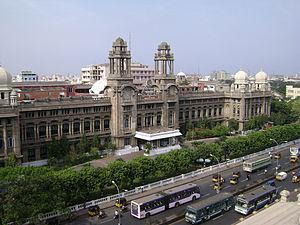
Cet article dresse une liste des villes classées par ordre de population.